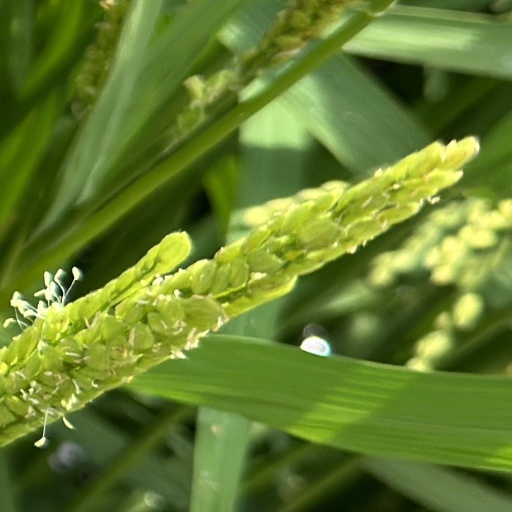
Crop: rice